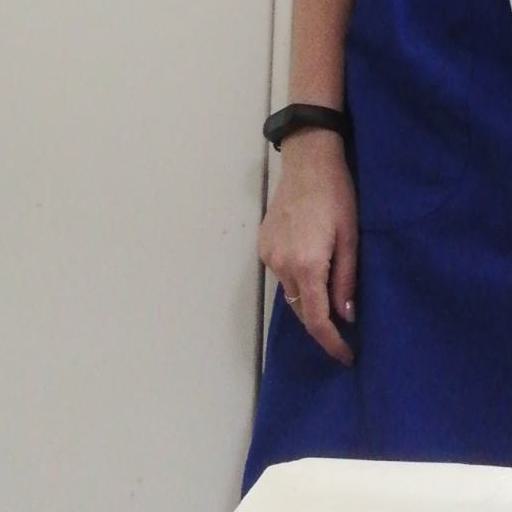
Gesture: no_gesture